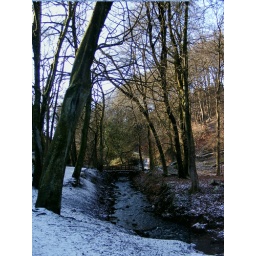
Portrait bridge over water